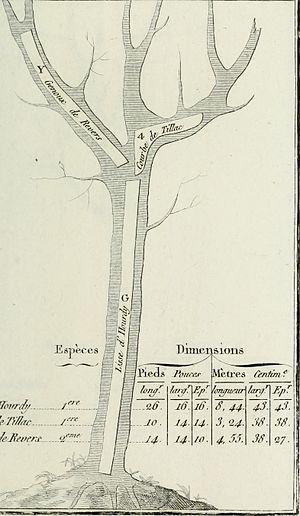
Un bois tors ou bois courbe est un bois de construction issu d'un arbre qui n'est pas droit ou qui n'est pas droit de fil.
La marine a employé des bateaux qui étaient en bois, jusque dans les années 1855-1870. On désigne sous le nom de bois de construction ou de bois de marine, les arbres et les bois que leur configuration et leurs qualités rendent propres à la construction des navires, de même que les mâts et vergues.
Les courbes sont dans le vocabulaire de marine, des pièces en bois en forme de console, ou des équerres en fer, destinées à assurer la rigidité entre certains éléments verticaux et certains éléments horizontaux d'un navire auxquels elles sont fixées. Elles prennent quelquefois le nom de « courbaton » ou de « gousset ».
En termes de marine, un gabarit est le patron en vraie grandeur, en plein ou en creux, d'une pièce d'un navire, fait de bois ou de gros carton, servant au constructeur. Le modèle en vraie grandeur sert à tracer, contrôler le profil ou les dimensions d'un objet en cours de fabrication. Le mot gabarit désigne aussi l'encombrement d'un bateau.